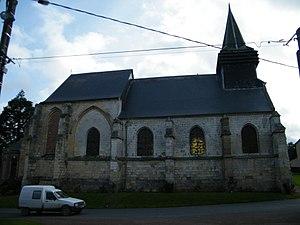
église.
Rogy est une commune française située dans le département de la Somme, en région Hauts-de-France.